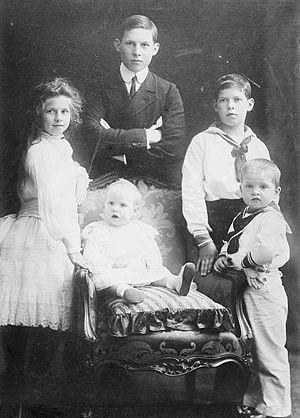
Constantin Iᵉʳ de Grèce ou, parfois, Constantin XII, est né le 2 août 1868, à Athènes, en Grèce, et est décédé le 11 janvier 1923, à Palerme, en Italie. Appartenant à la maison d’Oldenbourg, il est le troisième souverain de la Grèce moderne et règne de 1913 à 1917, puis de 1920 à 1922, avec le titre de roi des Hellènes.
Alexandre Iᵉʳ de Grèce est né au palais de Tatoï, près d’Athènes, le 1ᵉʳ août 1893 et est décédé à ce même endroit le 25 octobre 1920. Il est roi des Hellènes du 10 juin 1917 à sa mort.
Aspasía Mános, princesse de Grèce et de Danemark, est née le 4 septembre 1896 à Athènes, en Grèce et décédée le 7 août 1972 à Venise, en Italie. Épouse du roi Alexandre Iᵉʳ de Grèce et mère de la reine Alexandra de Yougoslavie, ses origines non royales l'empêchent d'être titrée reine des Hellènes. Veuve, elle est toutefois intégrée à la famille royale de Grèce à la suite d’un décret daté du 10 septembre 1922, ce qui fait d'elle et de sa fille les deux seuls membres de la dynastie à être de souche hellène.
Paul Iᵉʳ de Grèce, roi des Hellènes et prince de Danemark, est né à Tatoï le 14 décembre 1901 et mort à Athènes le 6 mars 1964. Troisième et dernier fils de Constantin Iᵉʳ de Grèce, il règne de 1947 à 1964.